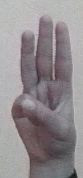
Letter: thaa